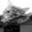
Label: cat